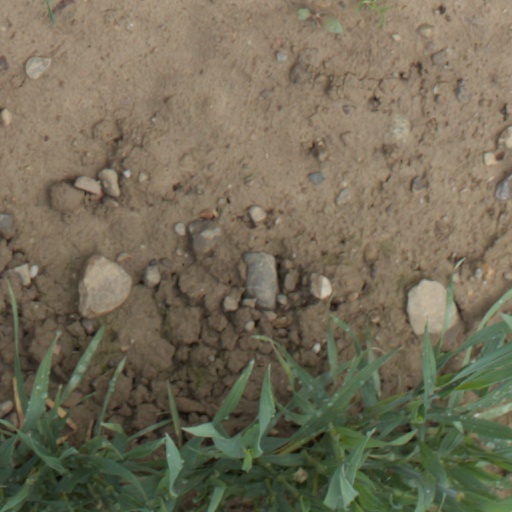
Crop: wheat